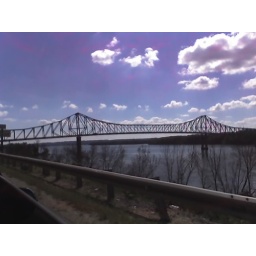
bridge over the Mississippi river b/w IL &amp;amp; IA